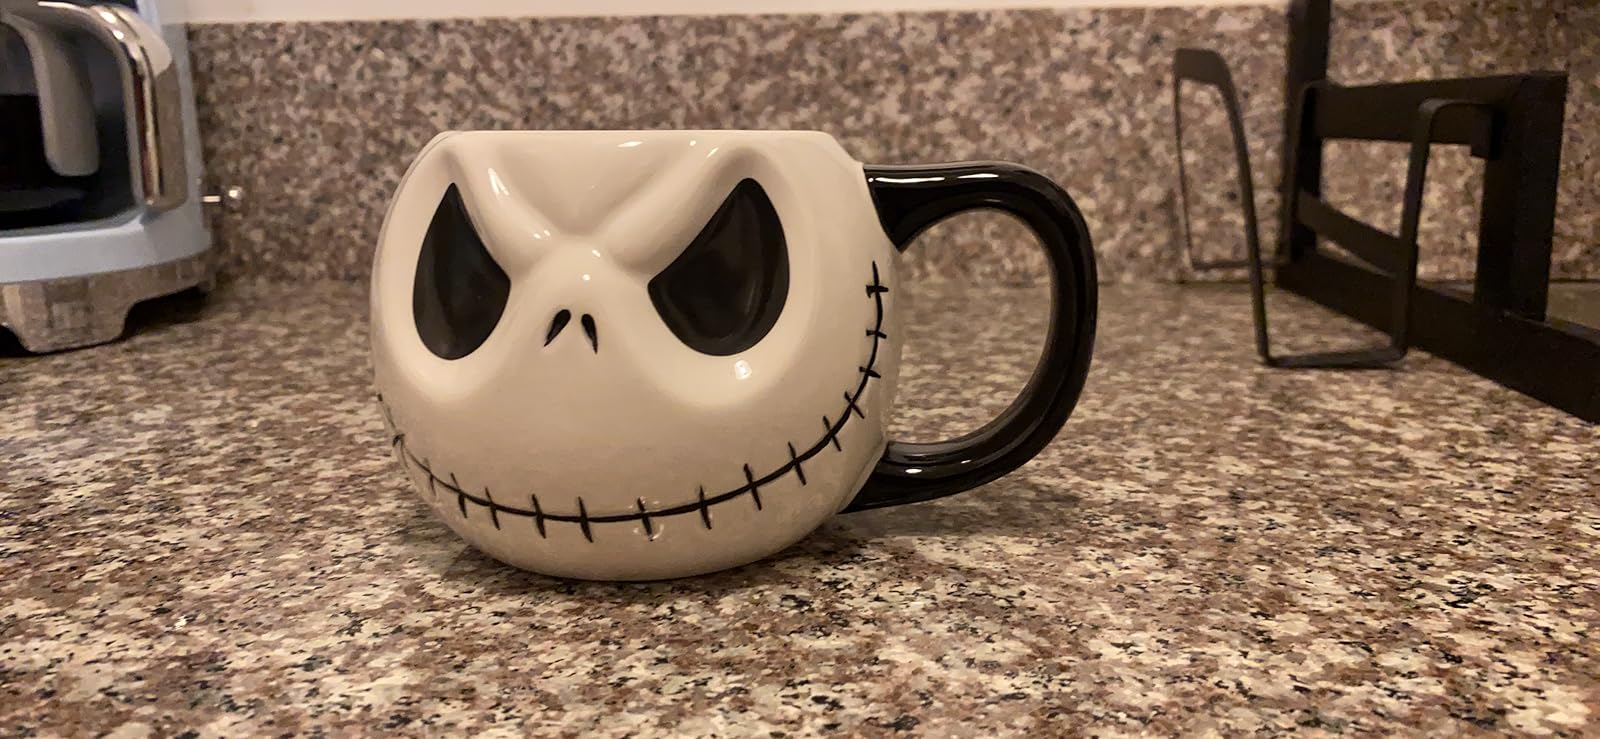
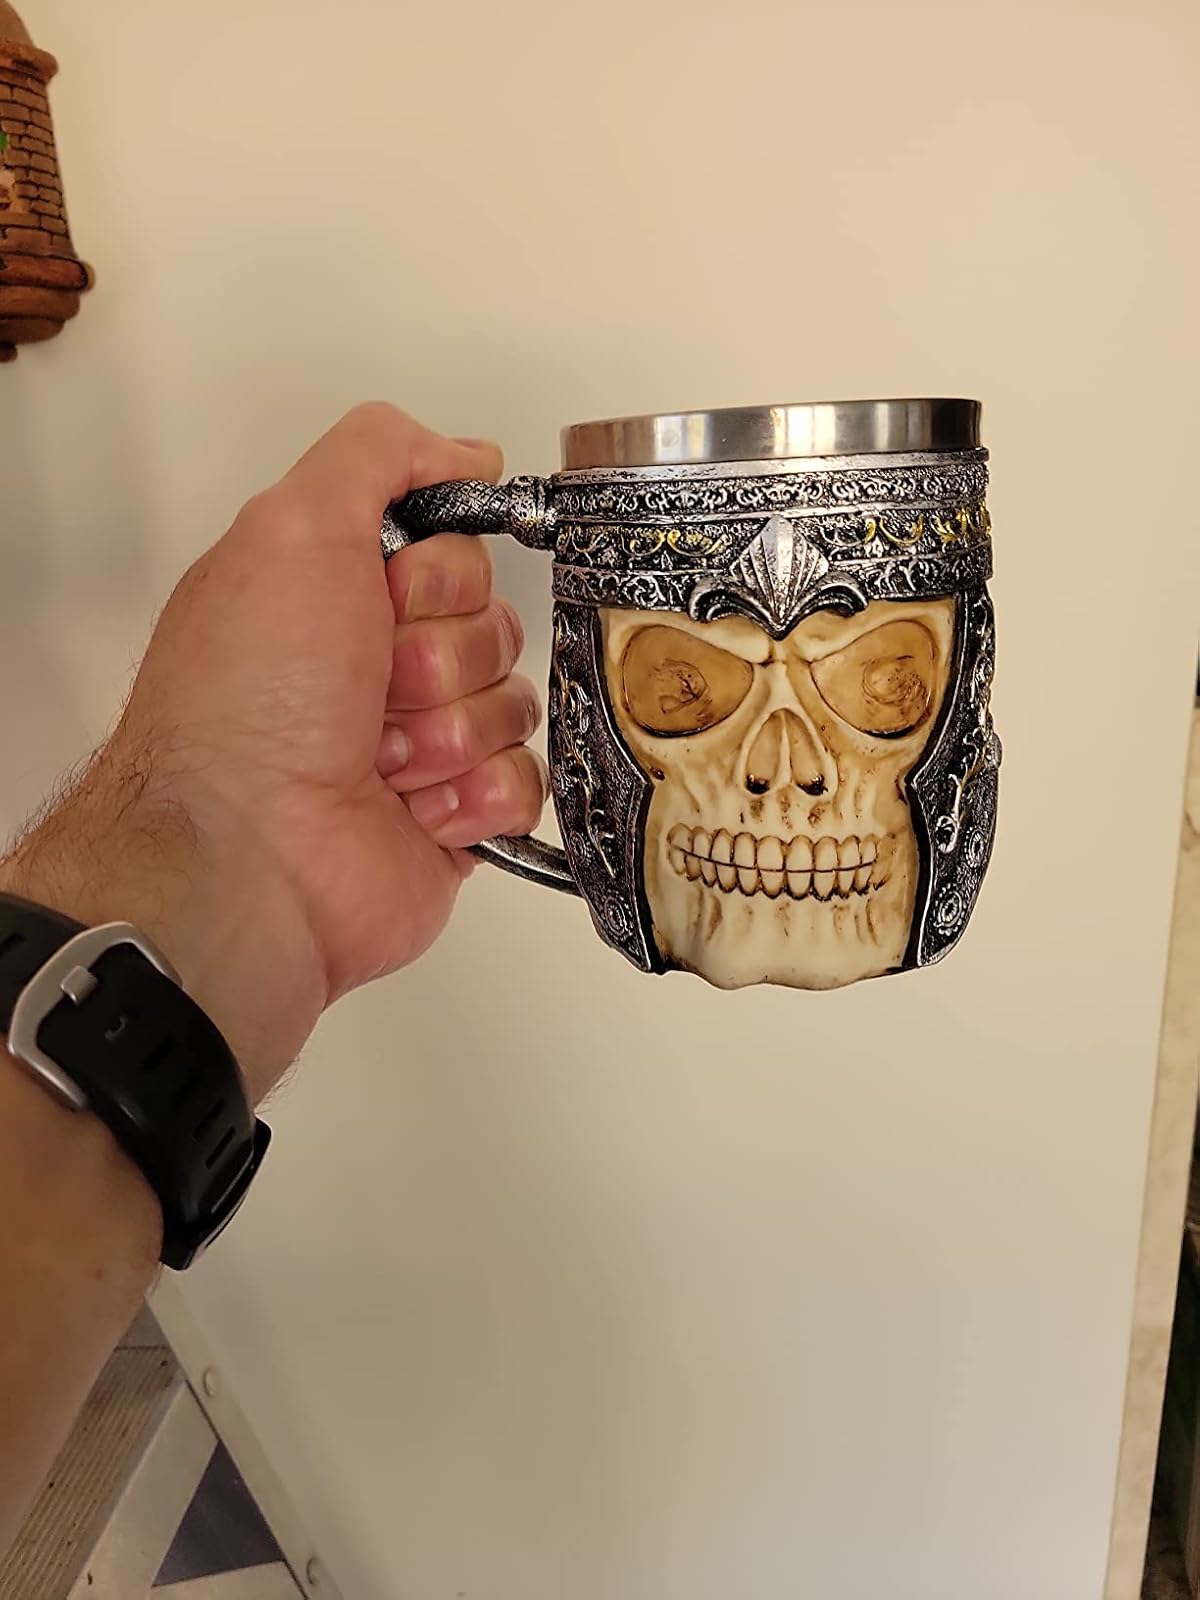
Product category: items_mug
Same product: no